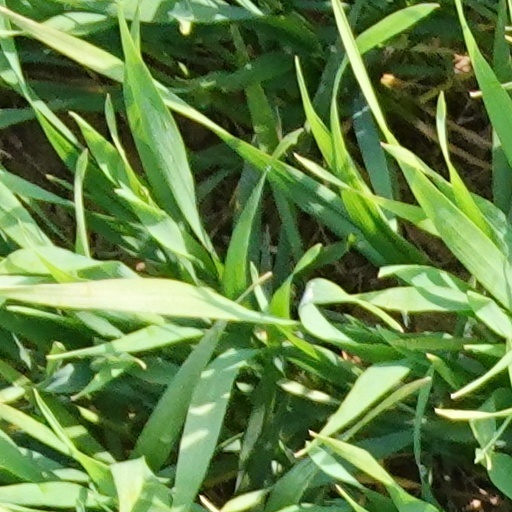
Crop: wheat